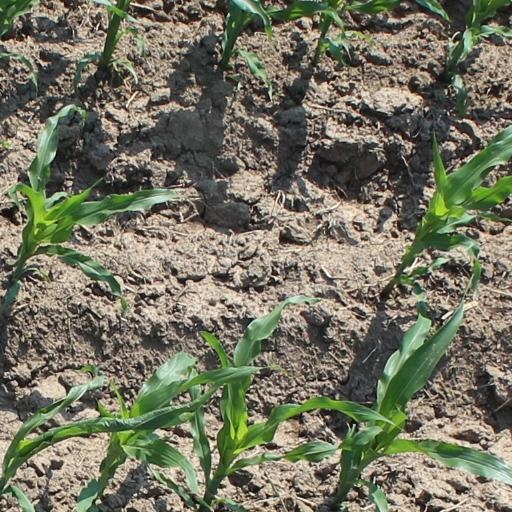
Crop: maize; corn